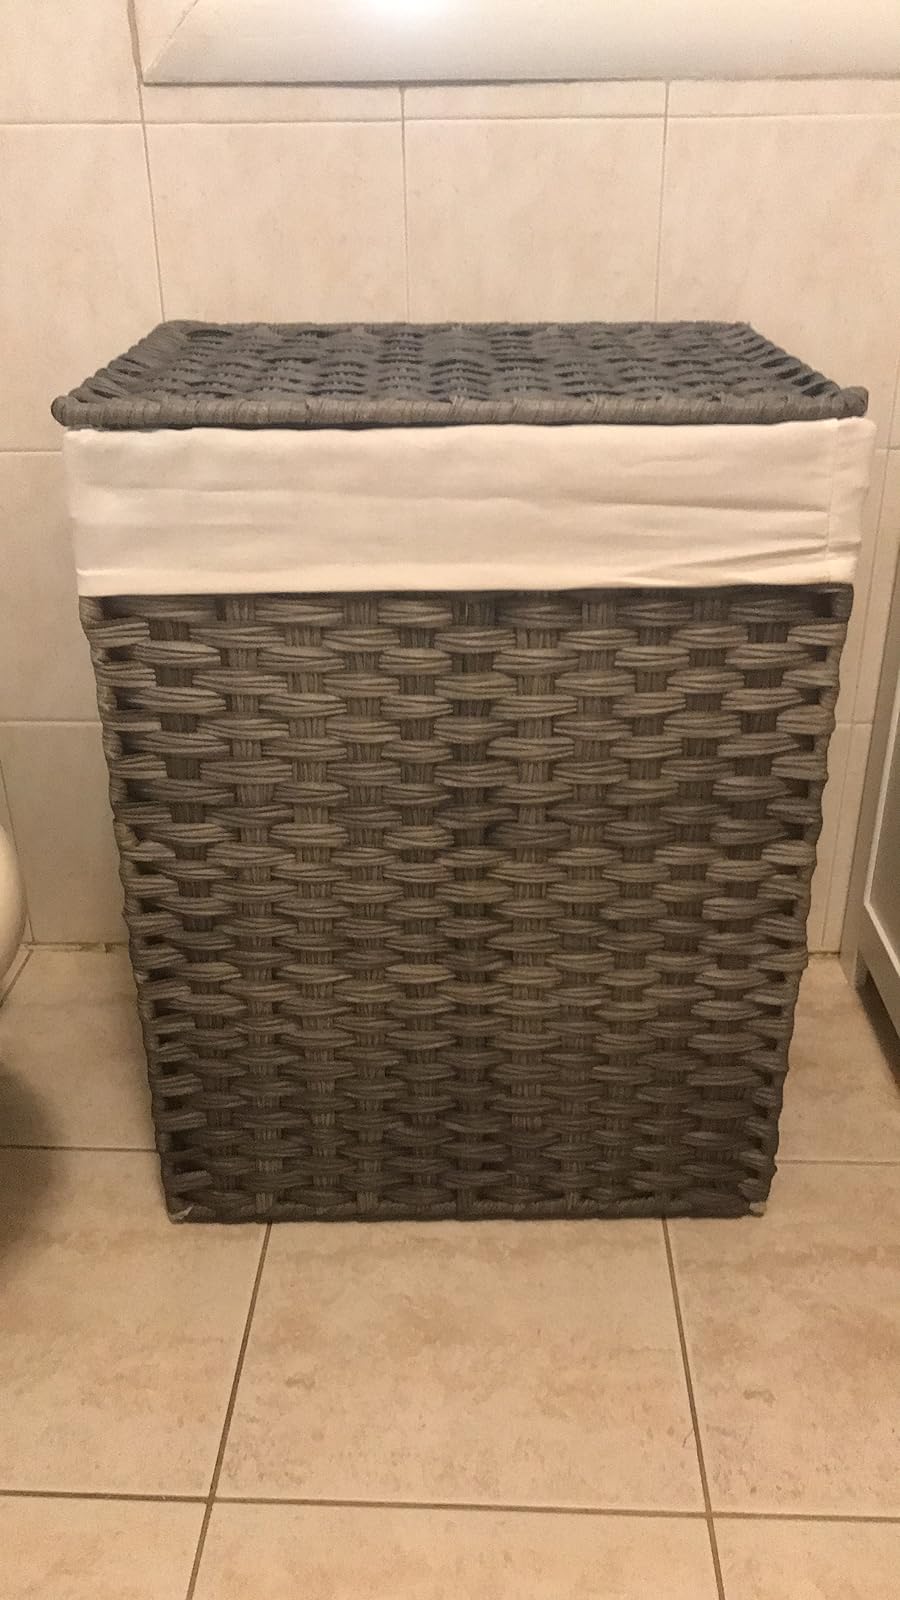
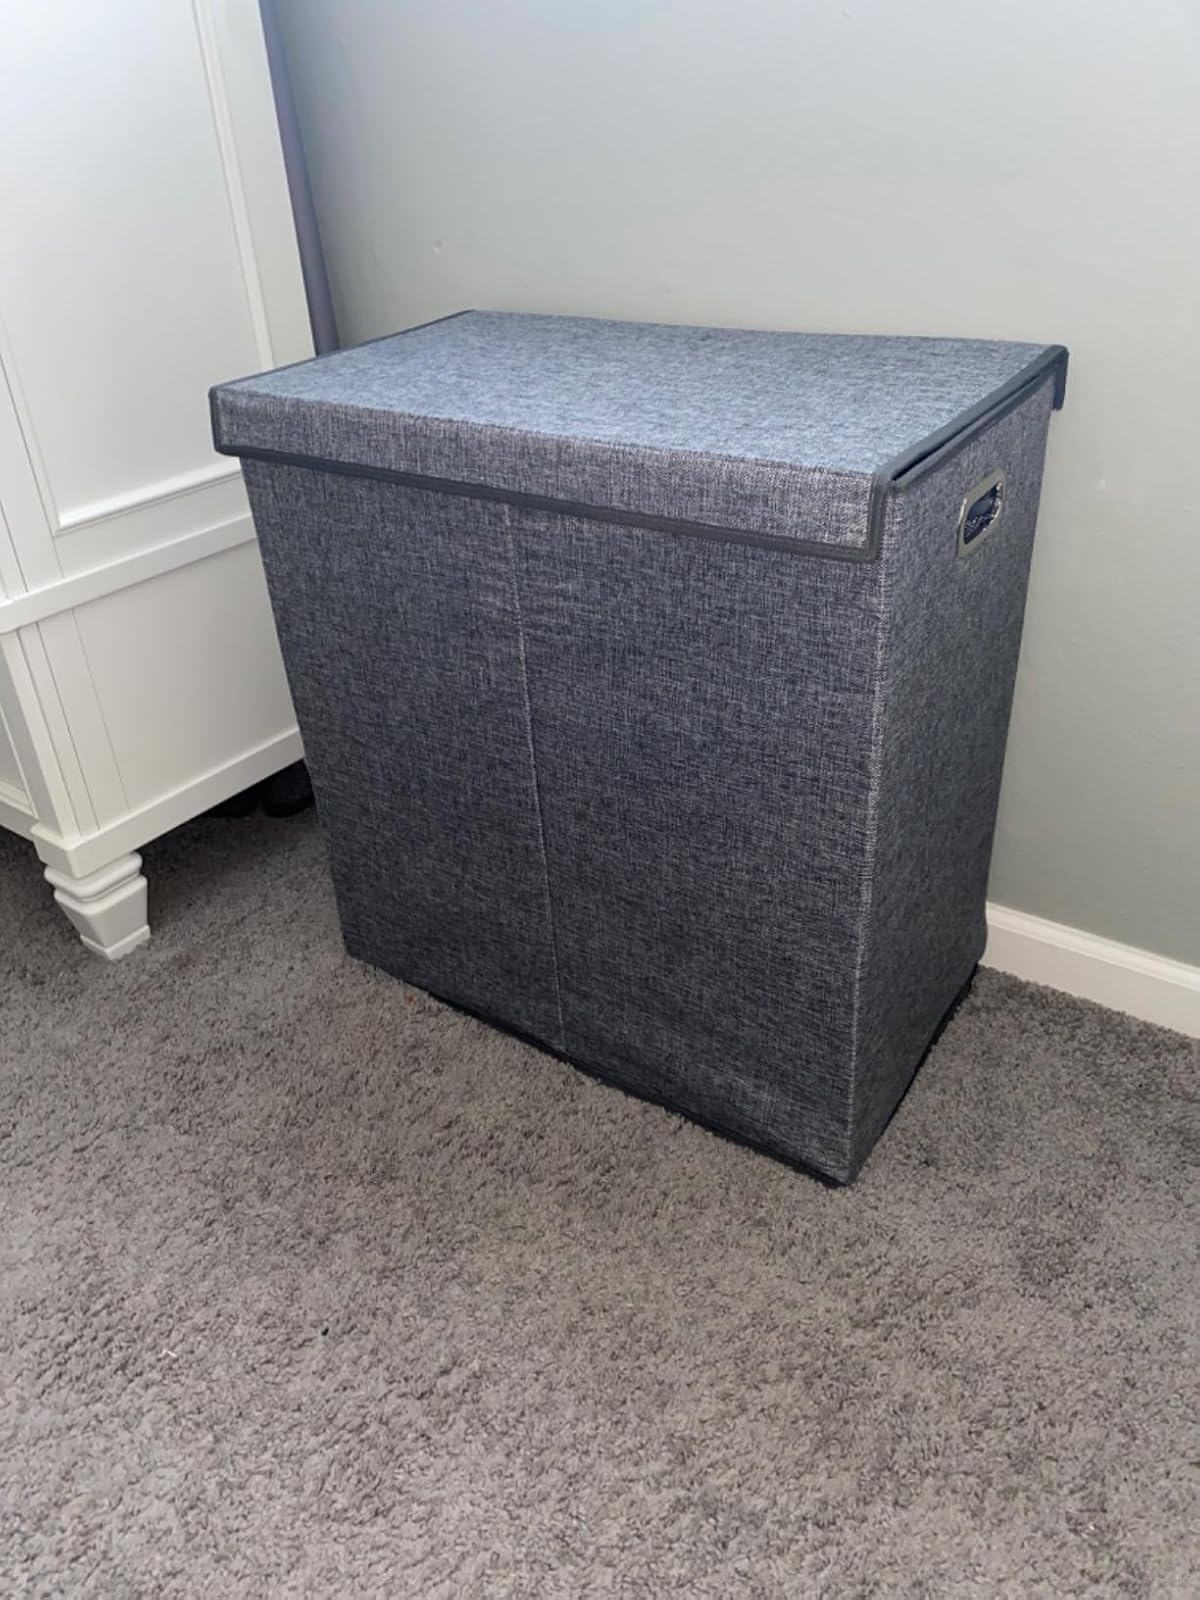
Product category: items_hamper
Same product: no